Titles of Mary, mother of Jesus

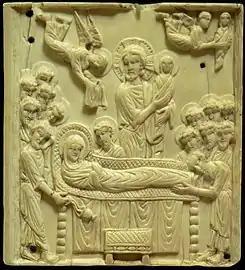
Dormition of the Mother of God 10th-century ivory plaque, Cluny

In the Orthodox and Eastern Catholic Churches the Assumption of Mary may be celebrated as the "Dormition," or the "Falling Asleep" of the Mother of God, it is an important feast day, not based on a scriptural canon but affirmed by tradition.